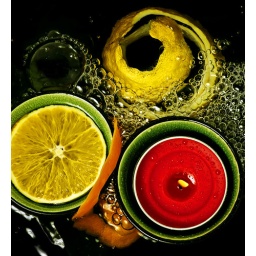
the plates with fruit and candle in a water